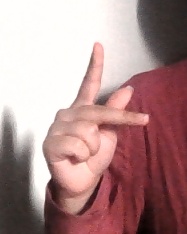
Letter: dha